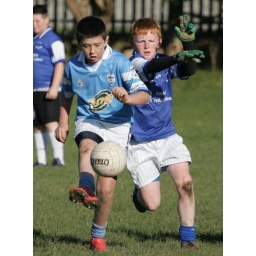
Roanmore clear the ball for Ardmore in the Division 2 Final